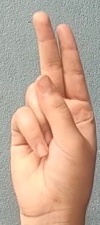
ASL sign: U